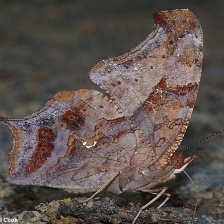
Species: QUESTION MARK
Butterfly family (ImageNet category): admiral